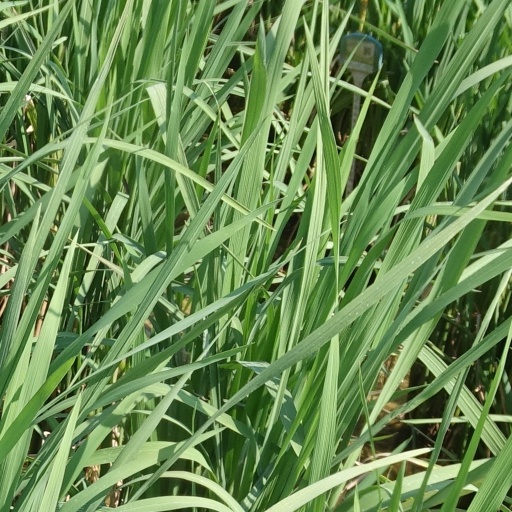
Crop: rice